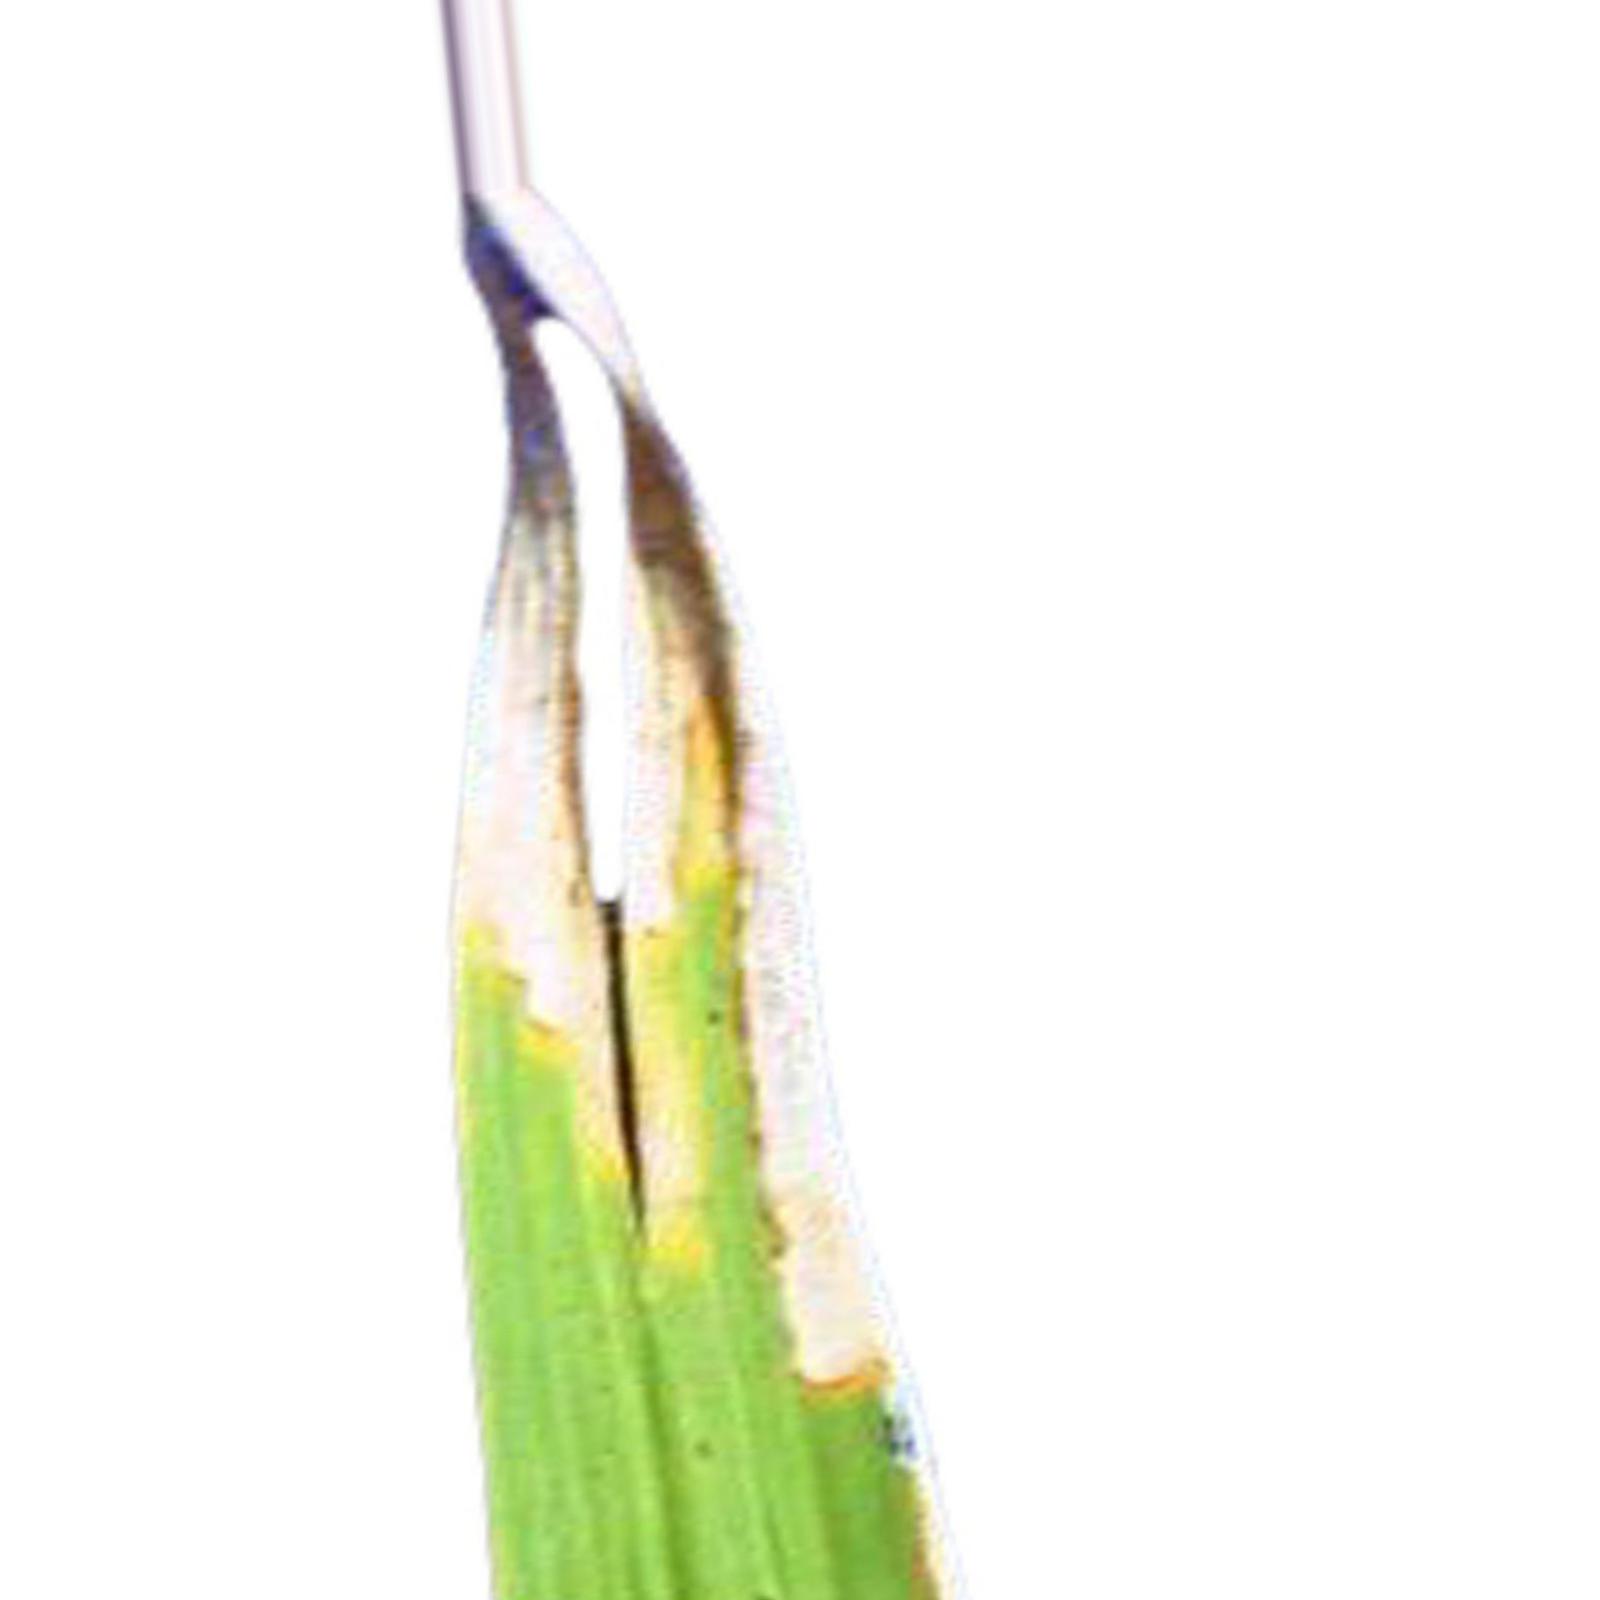
Nhãn: Bệnh Cháy lá ( Leaf scald )